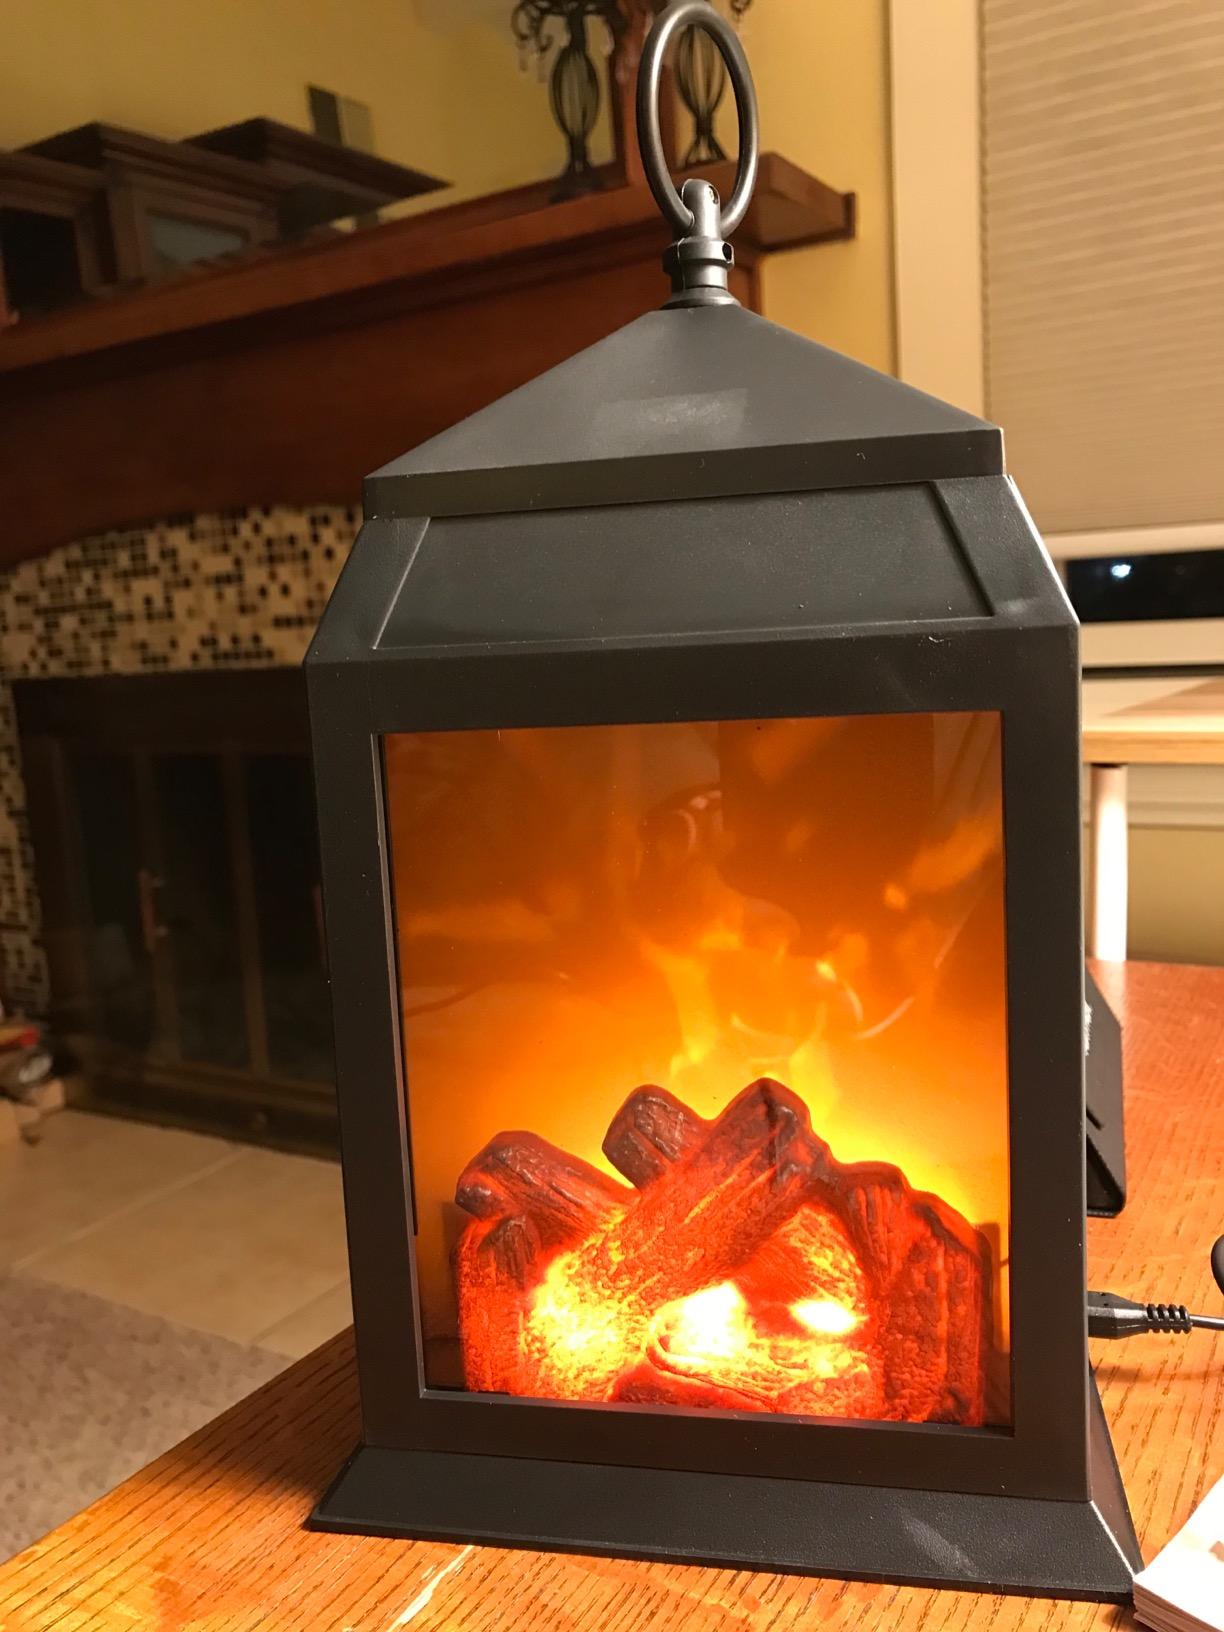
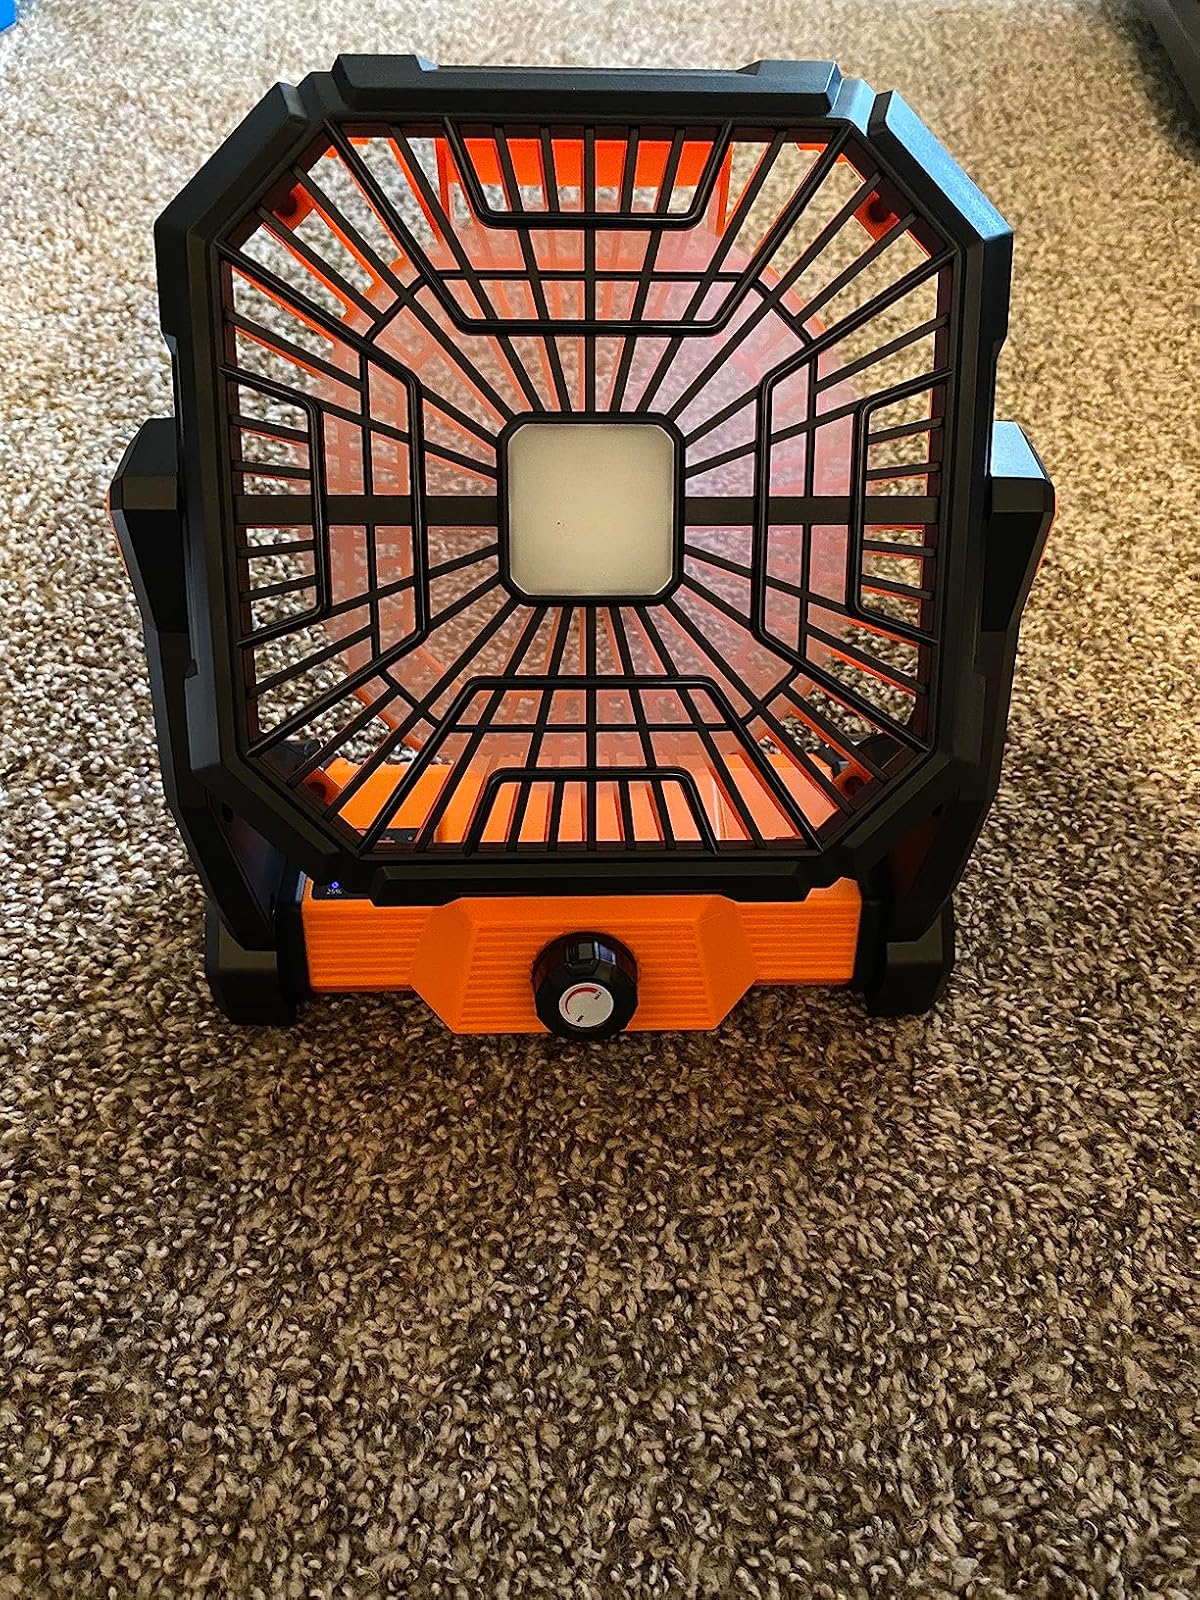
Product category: lantern
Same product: no